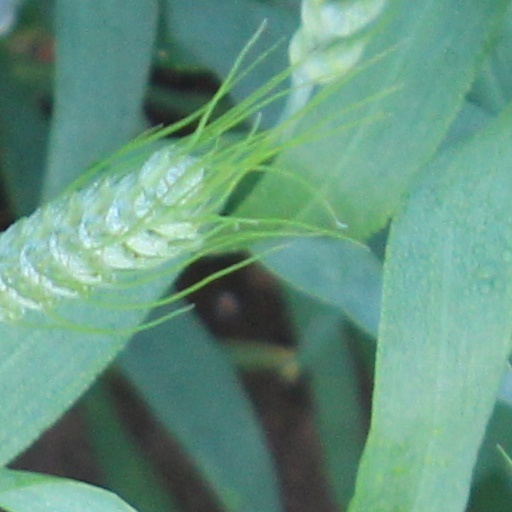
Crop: wheat